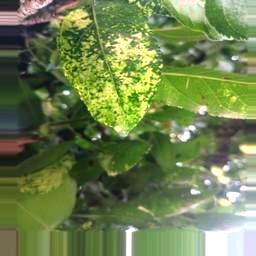
Label: Apple_Mosaic